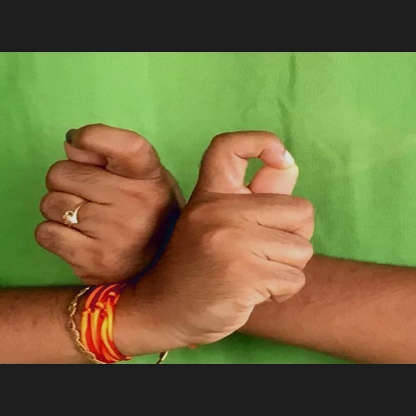
Mudra: Berunda